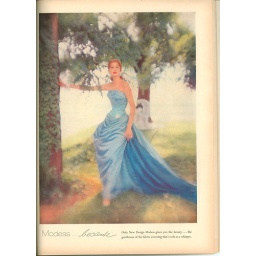
Modess advertisement, woman in blue dress